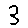
Label: 3